Louis H. Carpenter

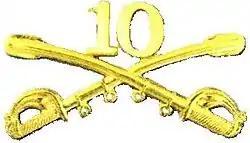
10th Regiment United States Cavalry insignia

On September 17, 1868, Lieutenant Colonel G. A. Forsyth with a mounted party of 48 white scouts, was attacked at dawn. Forsyth, seeing no viable route for retreat, made a stand on a sandbar in the river. He was attacked by a force of about 200-300 Indian warriors on a sand island up the North Fork of the Republican River; this action became the Battle of Beecher Island. The Indians were primarily Cheyenne, supported by members of the Arapaho tribe under the Cheyenne War Chief Roman Nose, who was killed during the battle. Forsyth dispatched Simpson "Jack" Stilwell and Pierre Trudeau to seek help from Fort Wallace, more than away. They were both able to reach Fort Wallace where rescue plans were quickly made.